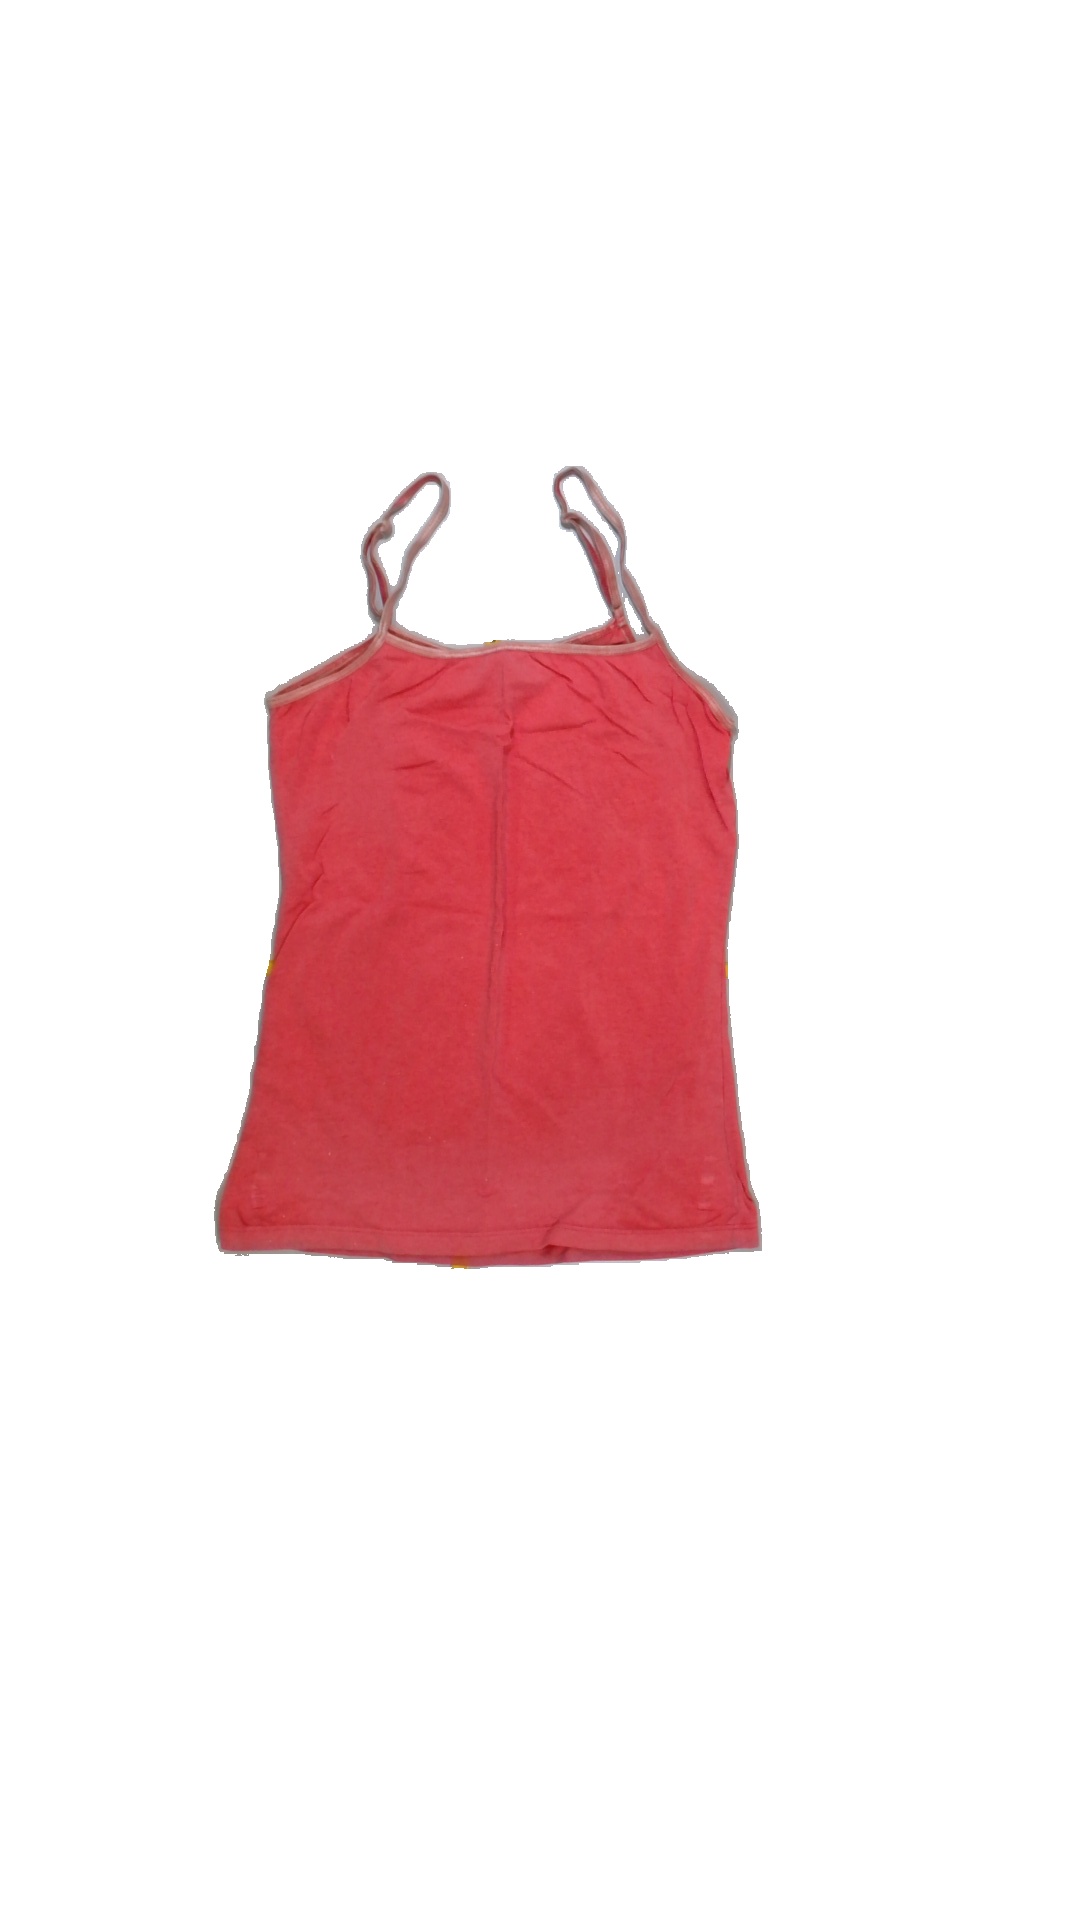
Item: Top (Ladies)
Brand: Vero Moda
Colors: Pink
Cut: Tight
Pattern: Plain
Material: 100% Cott
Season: All
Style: No trend
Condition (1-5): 3
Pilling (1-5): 4
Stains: No
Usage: Reuse
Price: <50